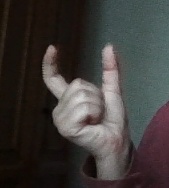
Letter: nun